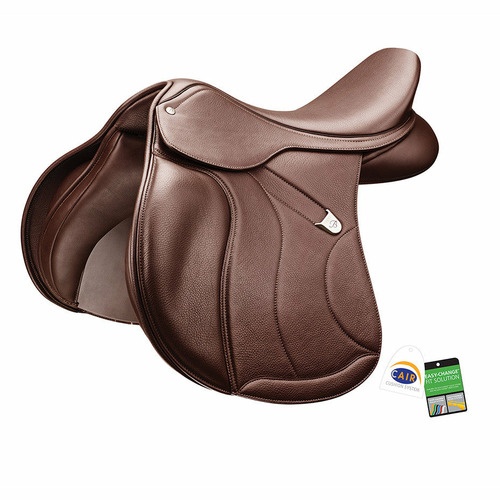
Bates All Purpose Square Cantle Plus Saddle
The Bates All Purpose SC+ features a low, square-shaped cantle and the option for riders to use rear Flexibloc which is particularly suited for leisure riding involving more jumping. Riders will experience the power of innovation with instantaneous comfort, security and balance. Features an Adjustable Ergonomic Stirrup Bar for effortless rider alignment and the added performance advantage of double-lined leather, renowned for its ultra-soft and grippy characteristics. Choose to upgrade this model to Luxe Leather for the ultimate in luxury and prestige. Featuring world-leading performance systems, the CAIR Cushion System and the EASY-CHANGE Fit Solution to offer the ultimate in ease of fitting and comfort for your horse. These revolutionary systems work together to provide a custom fit and a fluid cushioning to hug your horse’s individual conformation for even weight distribution over the entire length of the panel. ALL NEW SADDLES PAY $0 SHIPPING WITHIN THE CONTINENTAL UNITED STATES. YOU ALSO RECEIVE A SADDLE COVER with purchase! * Saddles are typically in stock at the warehouse and ship within 2 - 3 days after order direct to the customer. SADDLES CAN BE SENT GROUND SHIPPING ONLY; EXPEDITED SERVICE NOT AVAILABLE DUE TO SIZE.
Brand: Bates
Category: Sporting Goods > Outdoor Recreation > Equestrian > Horse Tack > Saddles